Jiangong Islet

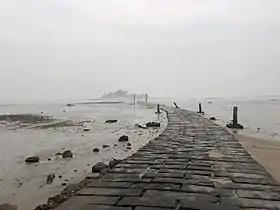
Jiangong is connected to main Kinmen island by a causeway which only appears in low tide

The Jiangong Islet (also Jiangong Yu) is a tidal island in Jincheng Township, Kinmen County, Fujian Province, Republic of China (Taiwan).